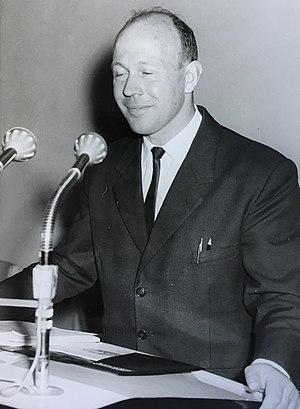
Jean Le Boulch - Conférence Vichy (1964)
Jean Le Boulch est un professeur d'éducation physique, médecin et fondateur de la psychocinétique, né le 28 janvier 1924 à Lambézellec et mort le 27 mai 2001 à Dinard. Il fait partie des grands théoriciens de l'éducation physique et sportive contemporaine avec Robert Mérand et Pierre Parlebas.